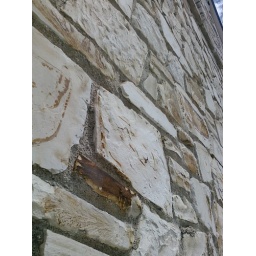
The side of the Four Sisters Inns office building on Houston Street in Monterey